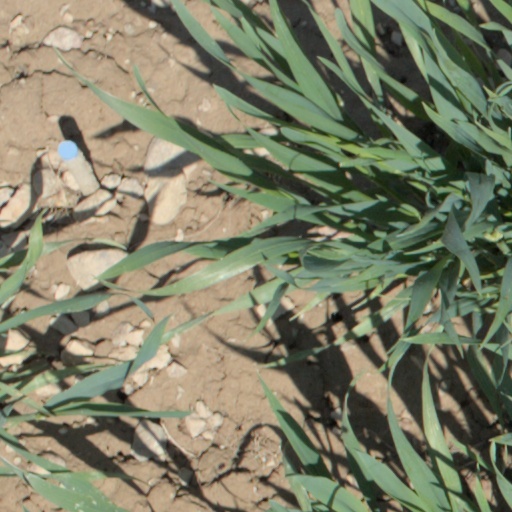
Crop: wheat